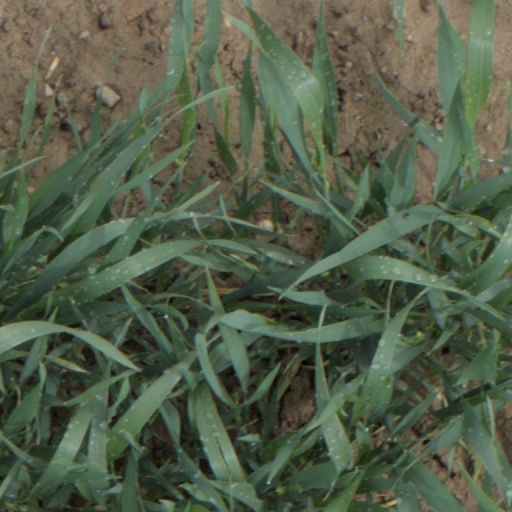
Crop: wheat